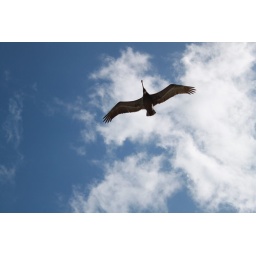
Pelican flying over the beach in seArch of lunch